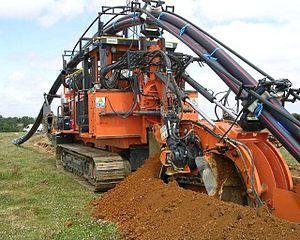
Trancheuse SMC 200 R
Groupe Marais, fondée en 1962 en France, est un constructeur de trancheuses. Le siège social ainsi que les ateliers de constructions sont situés à Durtal depuis 2001.
Une trancheuse est un équipement de construction utilisé pour creuser des tranchées. Typiquement on utilise la trancheuse pour poser des tuyaux, des câbles ou encore pour réaliser des opérations de drainage. Les trancheuses peuvent être classées en trois catégories qui sont les trancheuses à roues, les trancheuses à chaînes et les micro-trancheuses.
La pose mécanisée est un moyen continu et mécanique d’enfouir un réseau en effectuant une tranchée de faible largeur, tout en y déposant simultanément, et de manière automatique l’artère destinée à être enfouie.